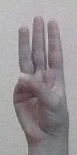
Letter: thaa